South Australian wine

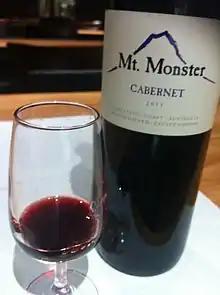
A Cabernet Sauvignon from the Limestone Coast region

The Mount Lofty Ranges zone is located immediately to the east of Adelaide, north of the Fleurieu zone and south and north of the Barossa zone.